3rd Iowa Independent Battery Light Artillery

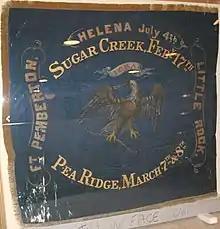
3rd Iowa Light Artillery Battery flag

The 3rd Iowa Light Artillery Battery was a light artillery battery from Iowa that served in the Union Army between September 24, 1861, and October 23, 1865, during the American Civil War.